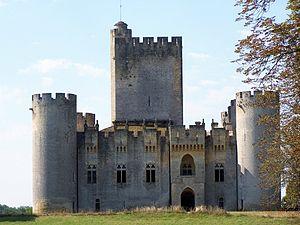
Château neuf de Roquetaillade à Mazères (Gironde, France)
Mazères est une commune du Sud-Ouest de la France, située dans le département de la Gironde en région Nouvelle-Aquitaine.